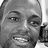
Emotion: happy